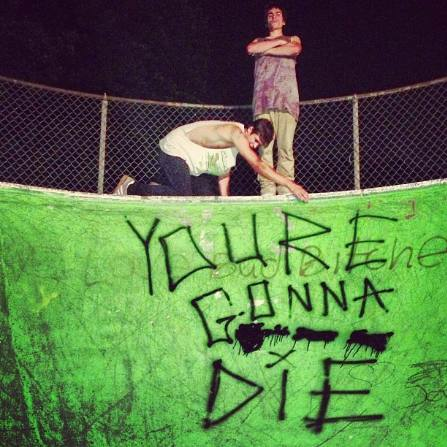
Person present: Yes